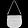
Label: Bag